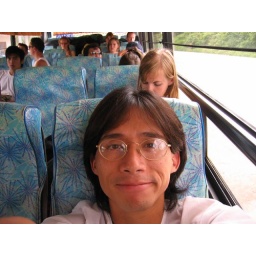
Surprisingly, the buses in Laos were nice, but the roads were riddled with potholes.